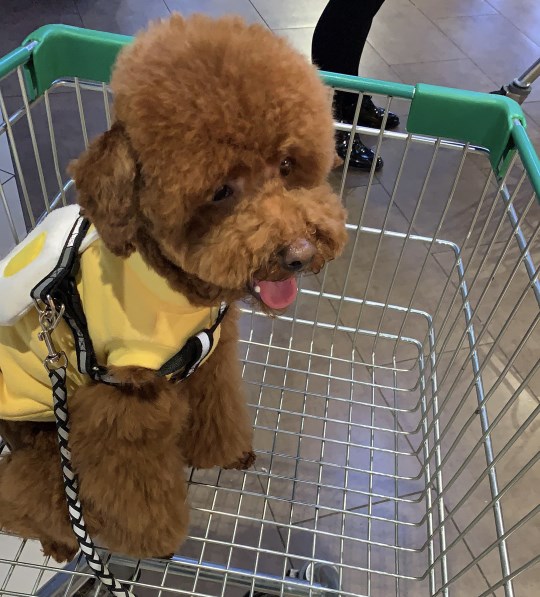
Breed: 2925-n000114-toy_poodle